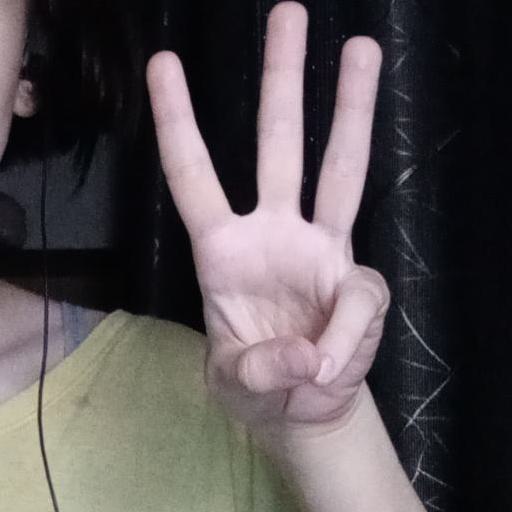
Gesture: three